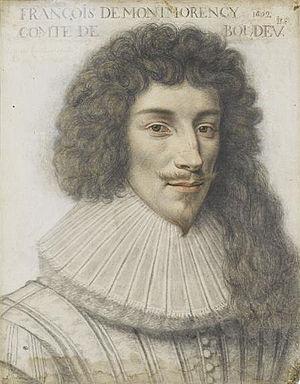
Portrait de François de Montmorency-Bouteville
Celse-Bénigne de Rabutin, baron de Chantal, né en 1596 au château de Bourbilly à Vic-de-Chassenay, en Bourgogne et tombé au champ d'honneur à l'Île de Ré le 22 juillet 1627 est le fils de Sainte Jeanne de Chantal, fondatrice de l' Ordre de la Visitation et le père de la fameuse épistolière Mᵐᵉ de Sévigné.
François de Montmorency-Bouteville, né vers 1600 et décapité sur la place de Grève à Paris le 22 juin 1627, est un gentilhomme français du XVIIᵉ siècle.